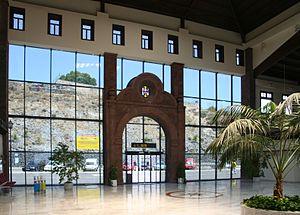
L'aérodrome de La Gomera est un aéroport espagnol desservant l'île de La Gomera, dans les Îles Canaries.